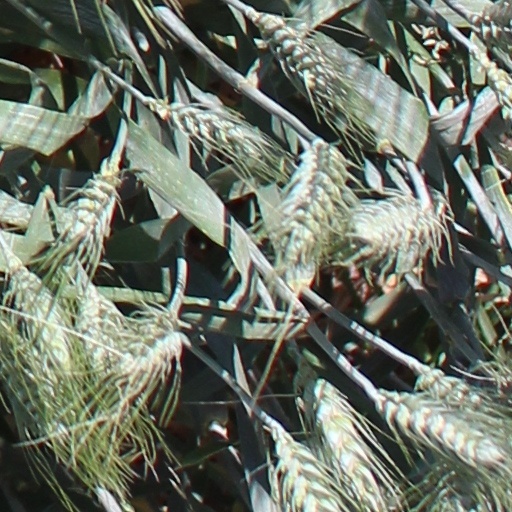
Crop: wheat